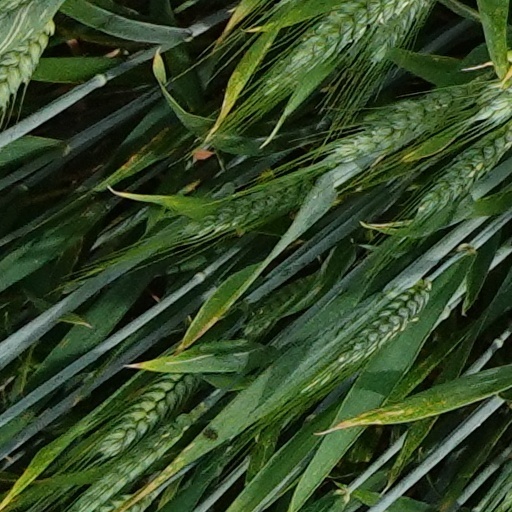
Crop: wheat